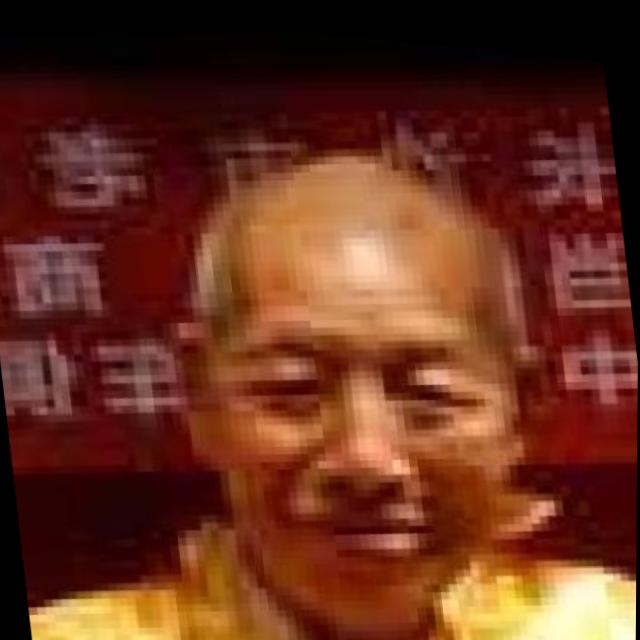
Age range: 65+